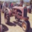
Label: tractor